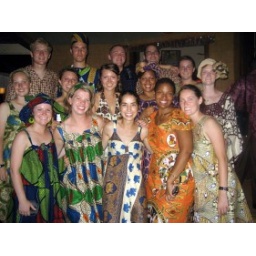
white chicks in african attire